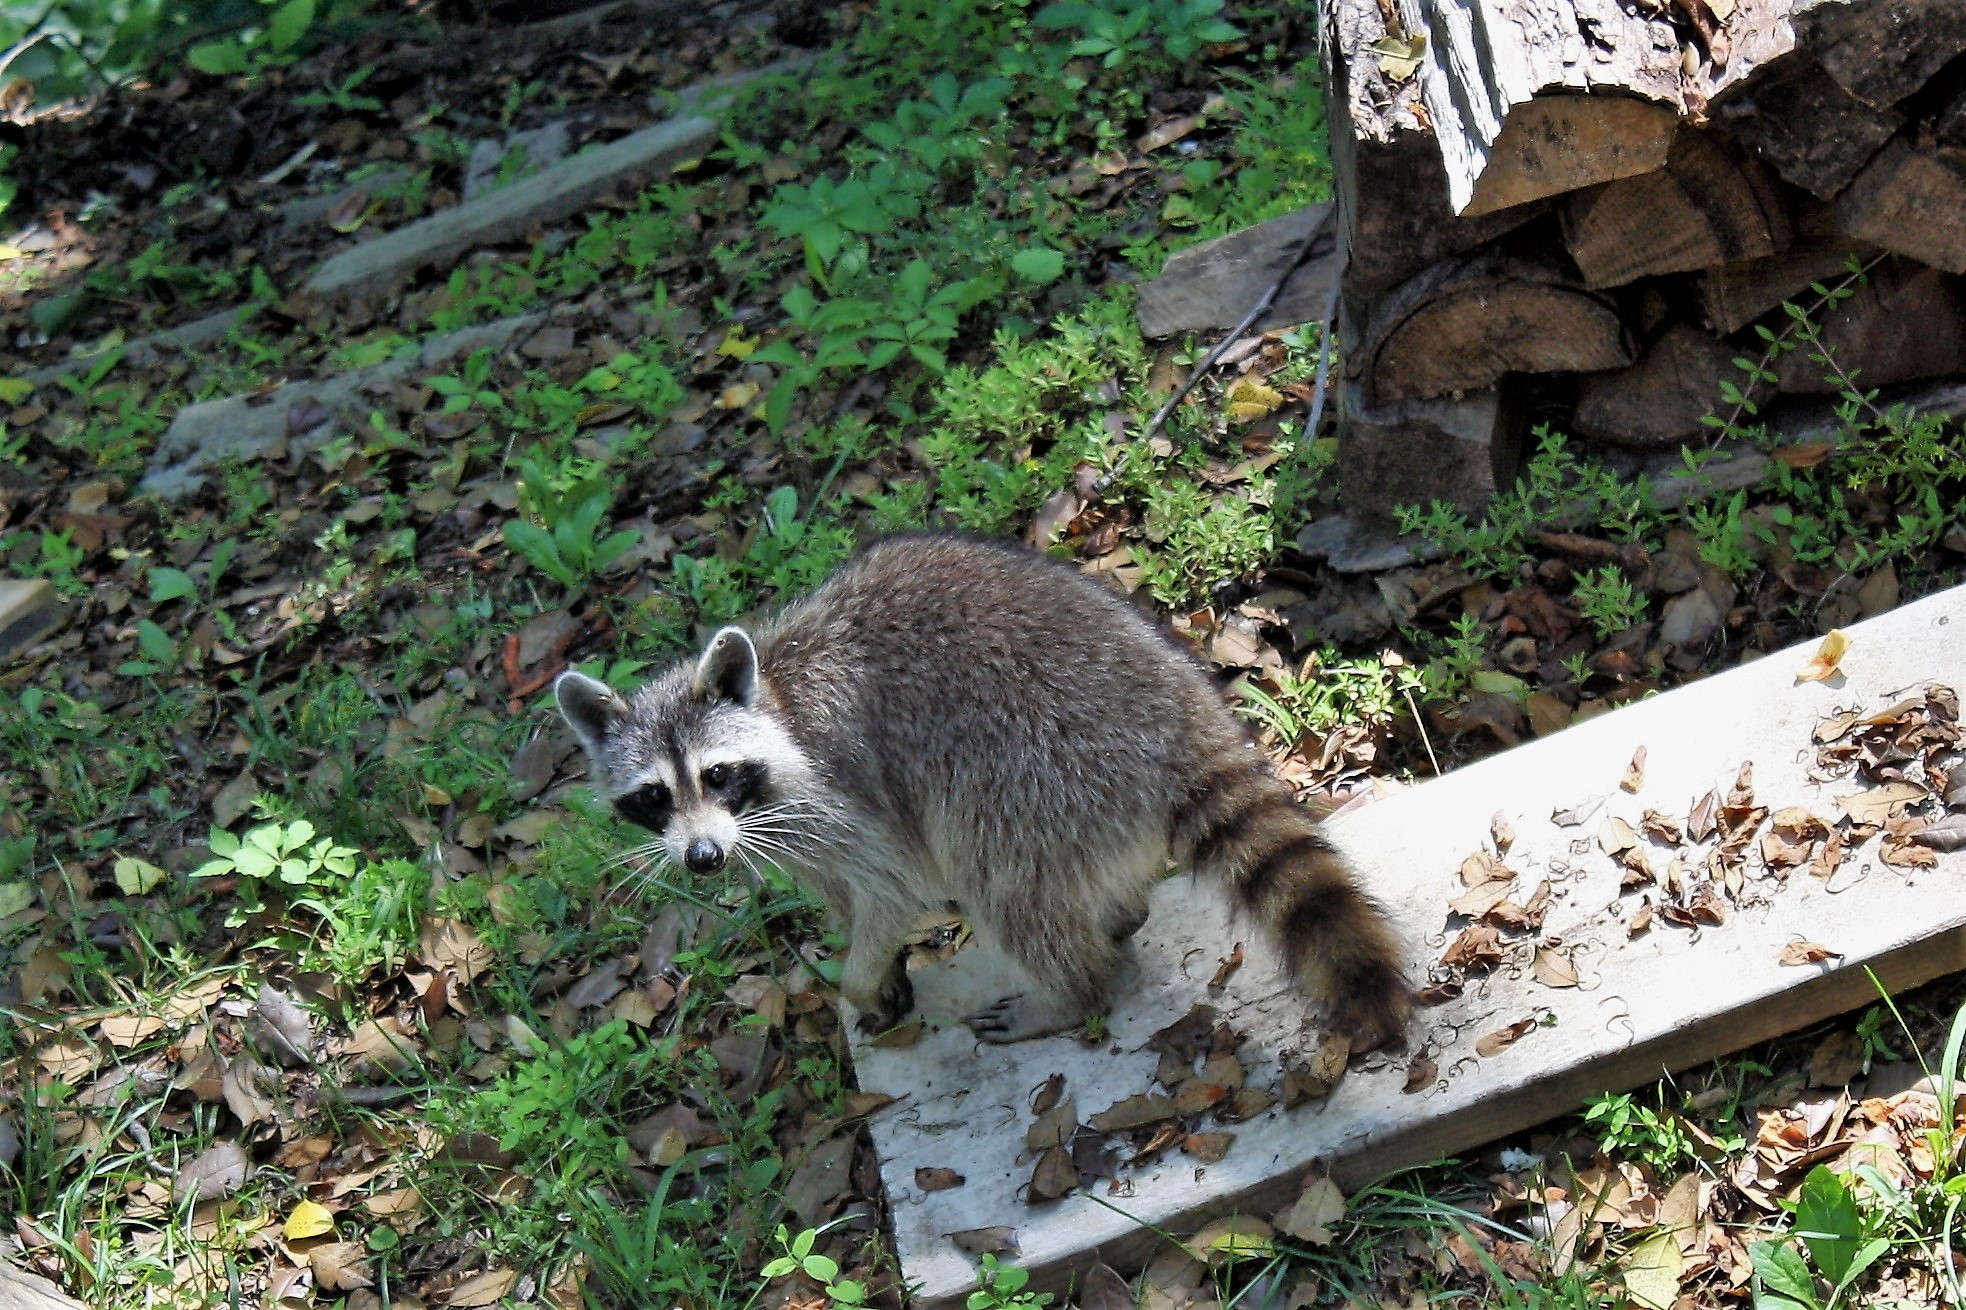
raccoon, woods, forest, bandit, procyonidae, felidae, wildlife, terrestrial animal, procyon, carnivore, cat, adaptation, wild cat, tail, whiskers, plant, small to medium sized cats, domestic short haired cat, european shorthair